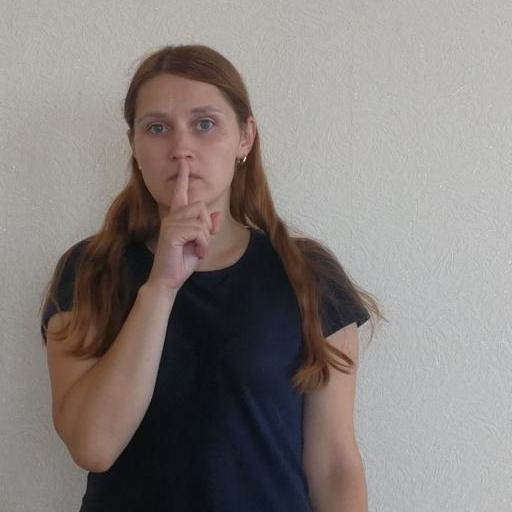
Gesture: mute